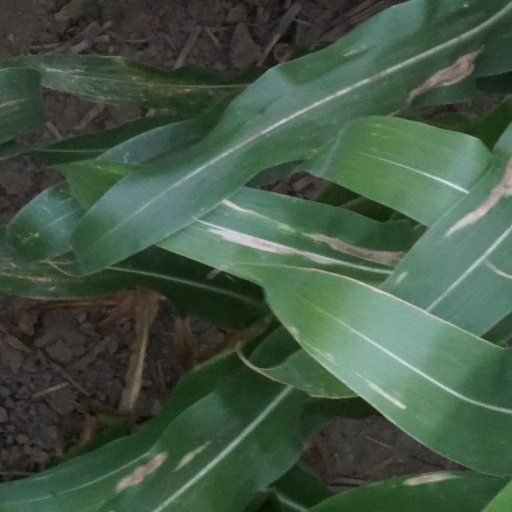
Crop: maize; corn